Bow tie

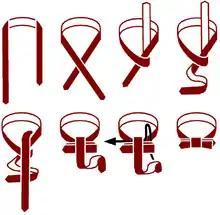
Instructions on a common way to tie a bow tie

Popular perception tends to associate bow tie wearers with particular professions, such as architects, debt collectors, attorneys, university professors, teachers, waiters, and politicians. Pediatricians frequently wear bow ties, for infants cannot grab them the way they could grab a four-in-hand necktie. Bow ties do not readily droop into places where they would get soiled or where they could, whether accidentally or deliberately, strangle the wearer. Clowns sometimes use an oversized bow tie for comic effect. Classical musicians traditionally perform in white tie or black tie ensembles, of which both designs are bow ties. Bow ties are also associated with weddings, mainly because of their almost universal inclusion in traditional formal evening-wear.